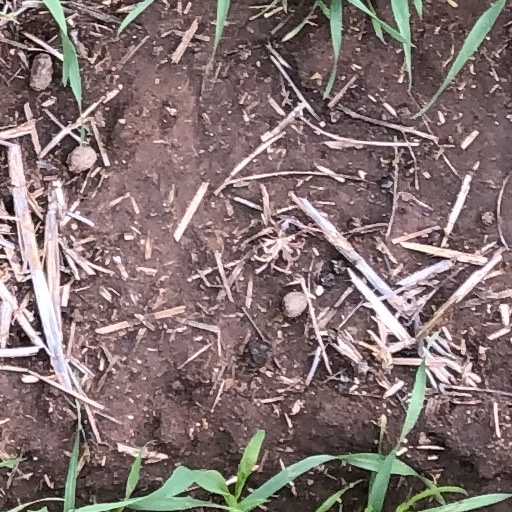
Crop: wheat